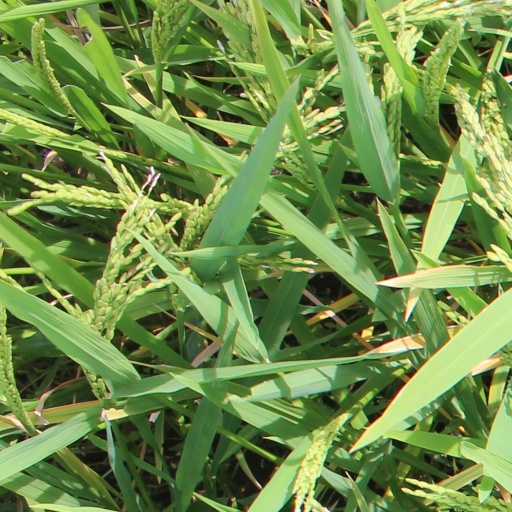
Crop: rice